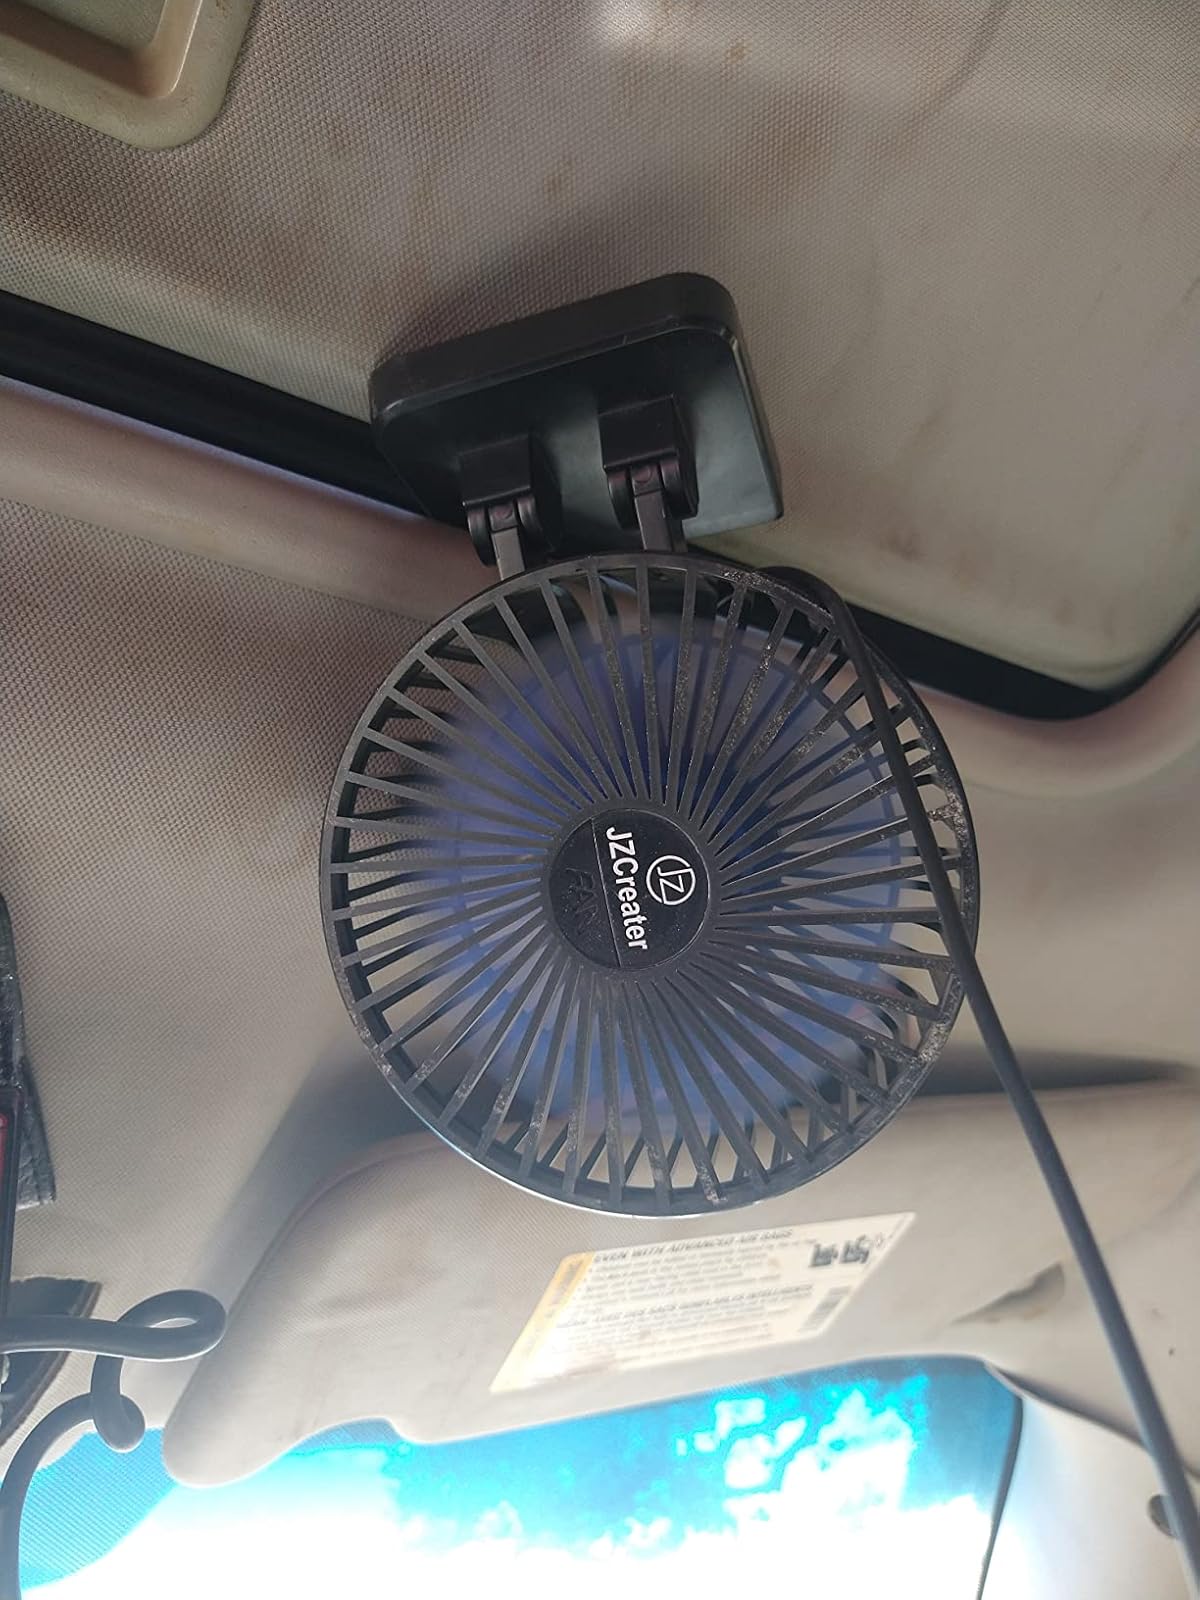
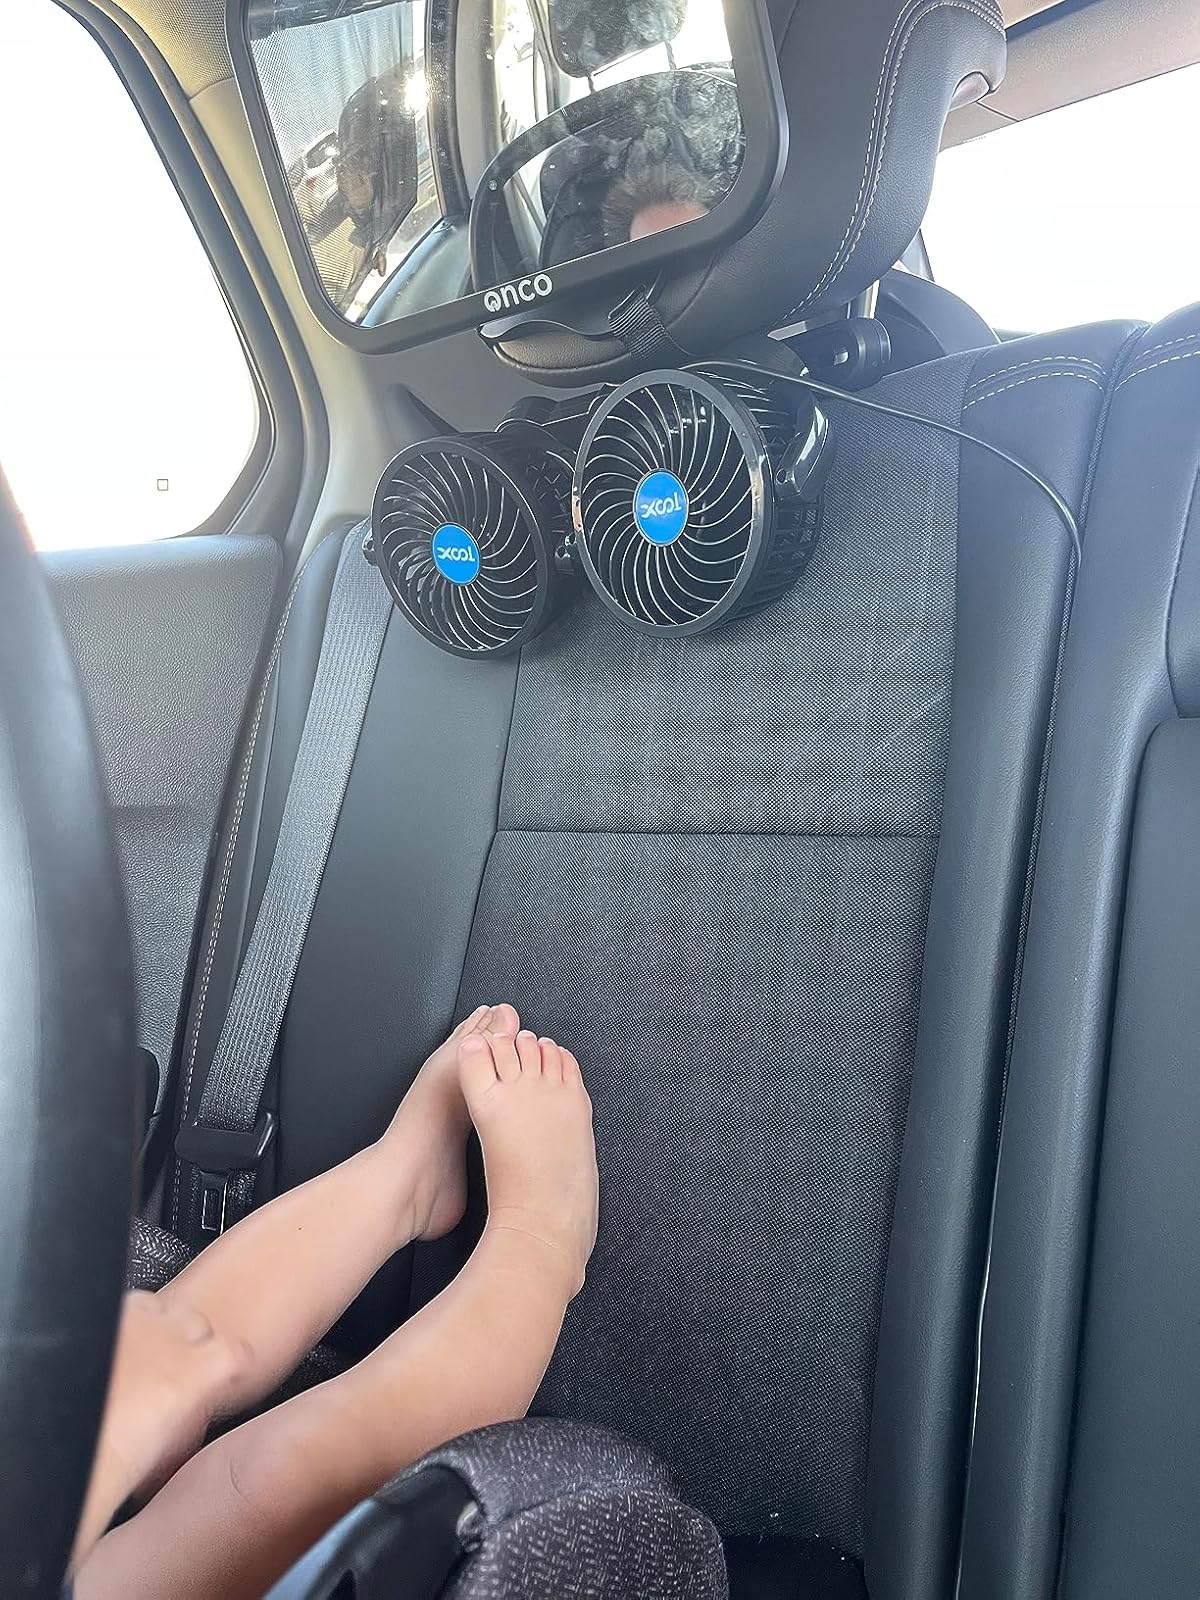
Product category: fan
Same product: no